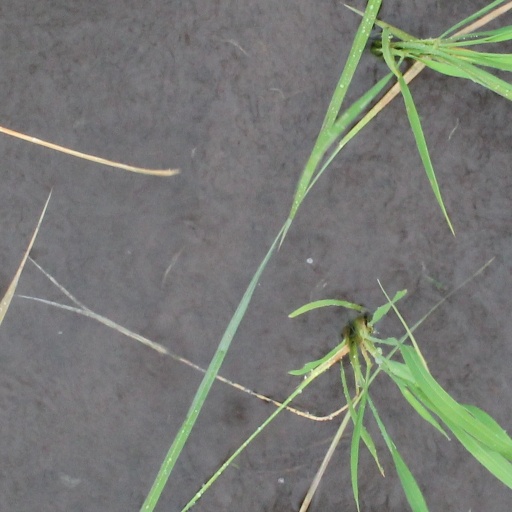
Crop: rice